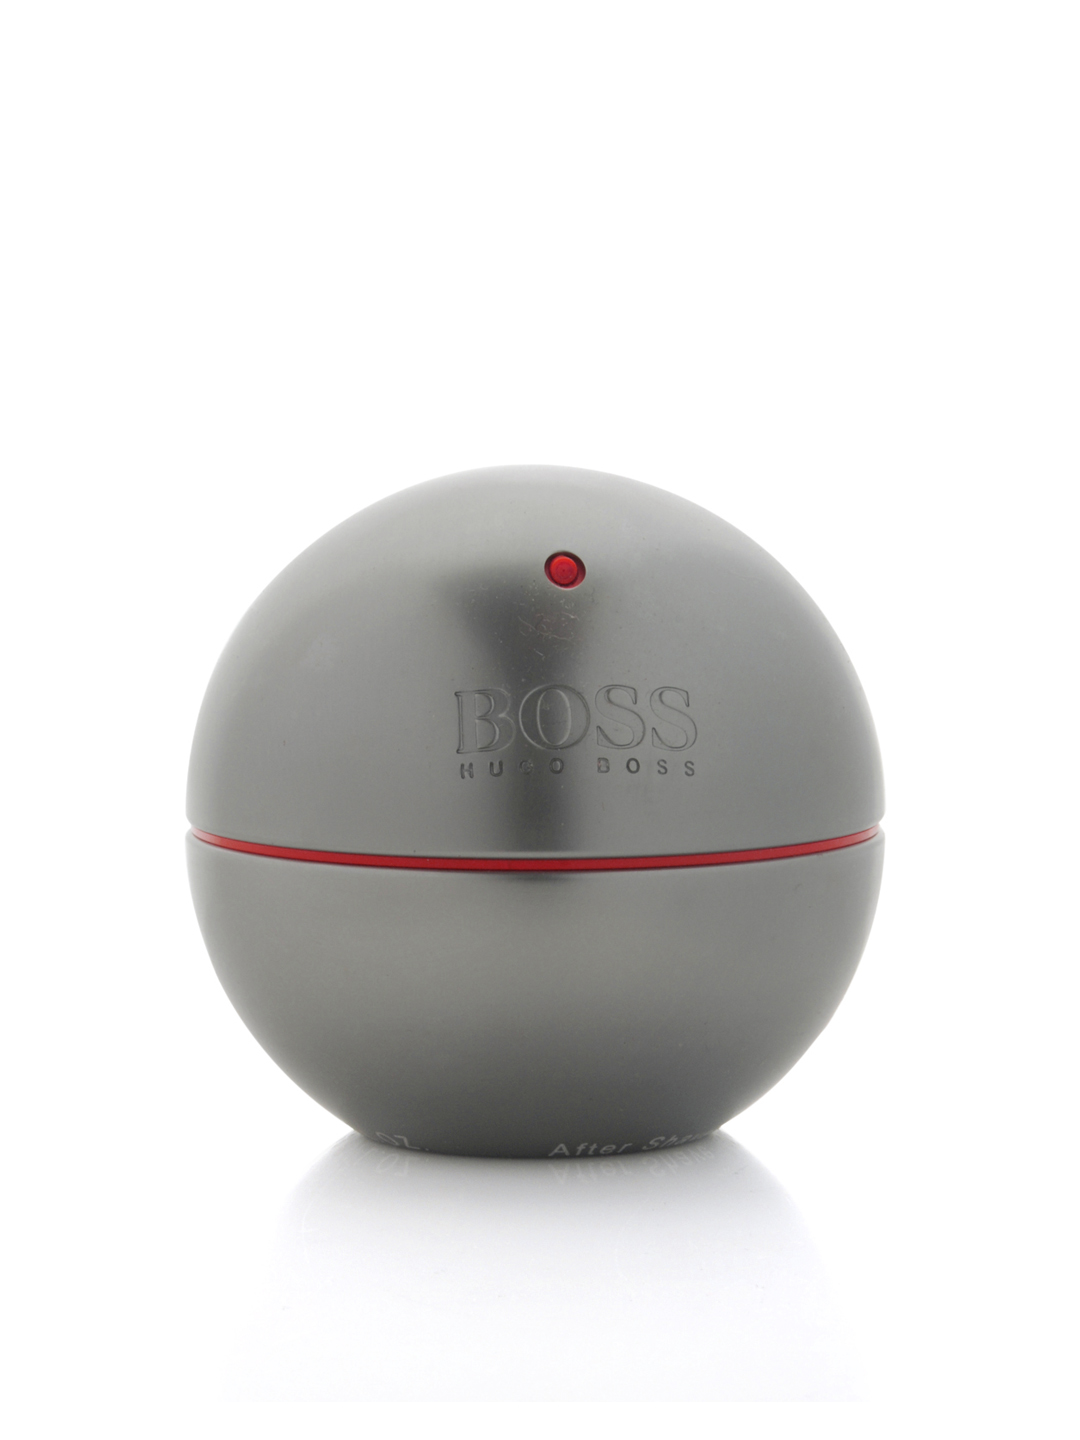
Boss Men After Shave
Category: Personal Care / Fragrance / Perfume and Body Mist
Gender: Men
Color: Steel
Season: Spring 2017
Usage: Casual